Hluboká Castle

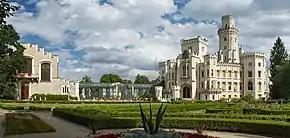
The castle in Hluboká nad Vltavou

Hluboká Castle is a historic château situated in Hluboká nad Vltavou. It is considered one of the most beautiful castles in the Czech Republic.